Blaine Boekhorst

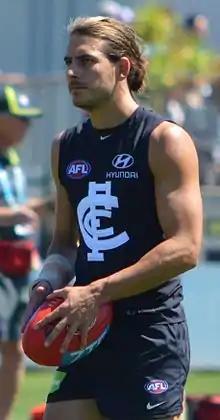
Boekhorst in March 2017

Blaine Boekhorst (born 2 September 1993) is a former professional Australian rules footballer who played for the Carlton Football Club in the Australian Football League (AFL).